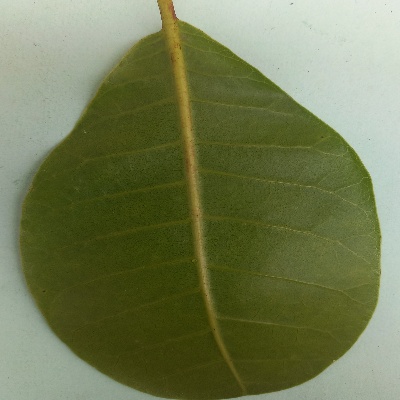
Crop: Cashew
Condition: healthy